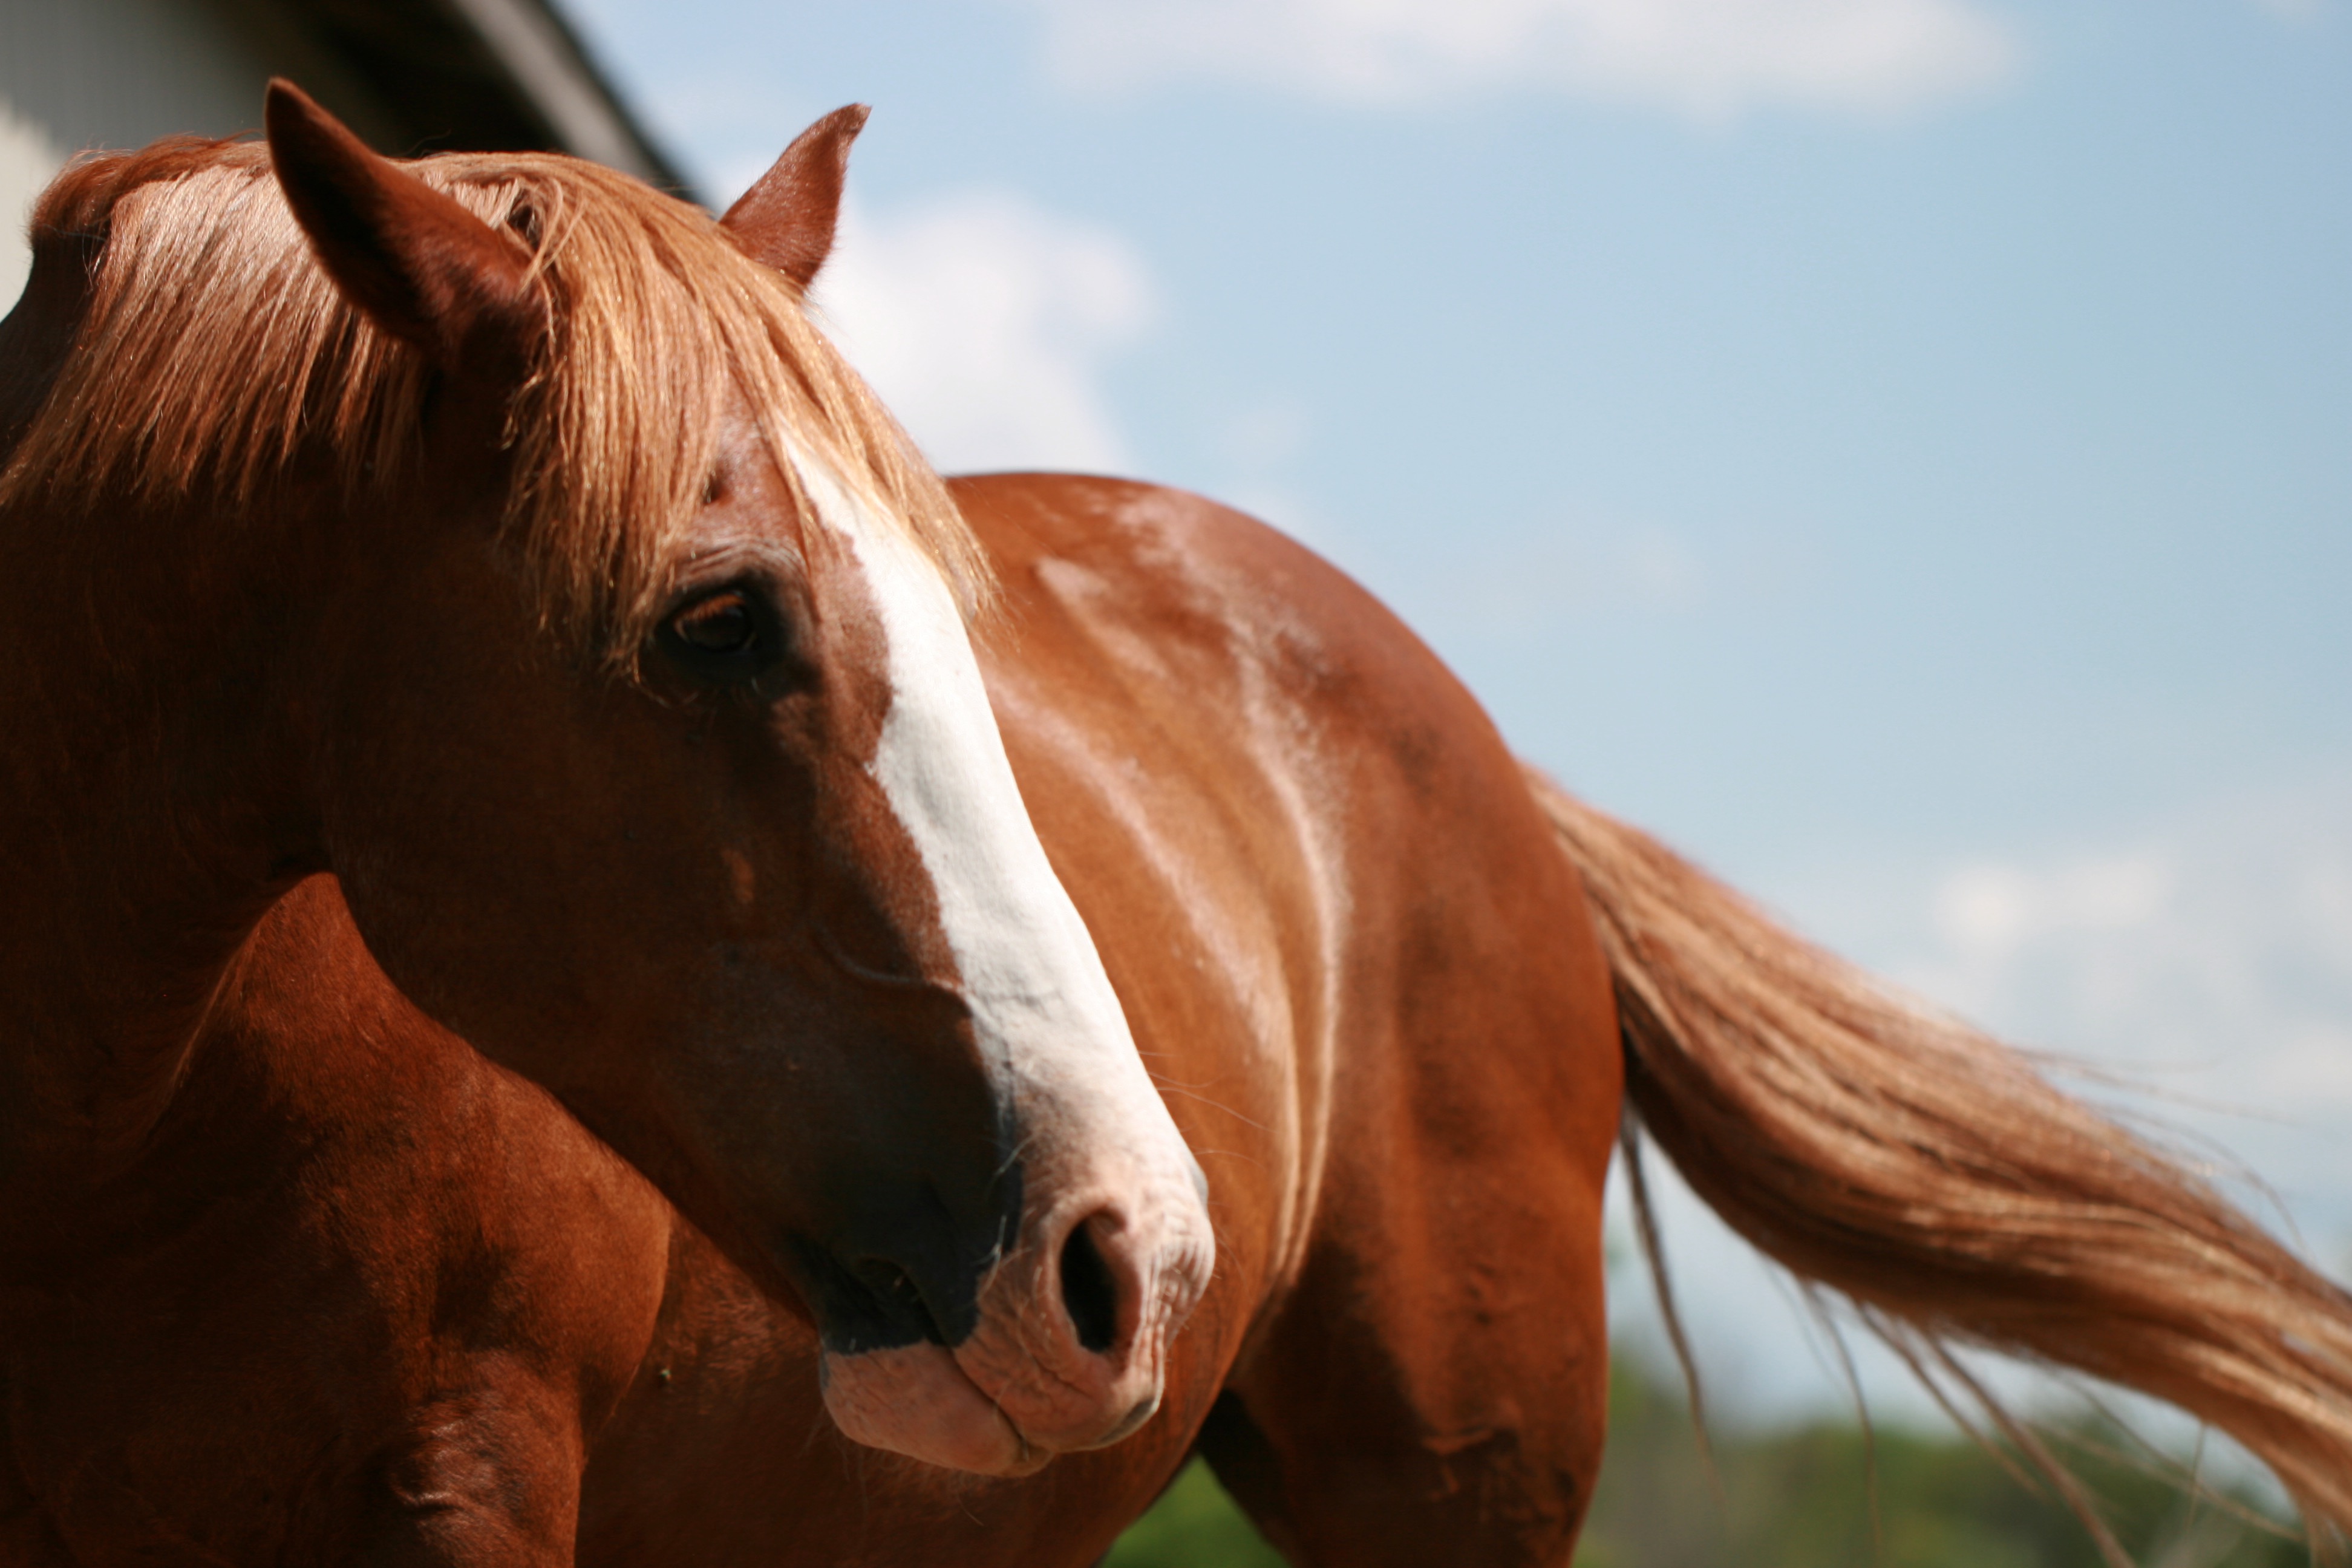
horse, mammal, vertebrate, hair, mane, sorrel, mustang horse, mare, stallion, snout, liver, sky, organism, livestock, pasture, wildlife